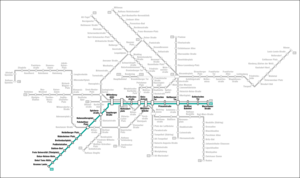
La ligne 3 du métro de Berlin est l’une des dix lignes du métro de Berlin. Elle relie Schöneberg à Friedrichshain.